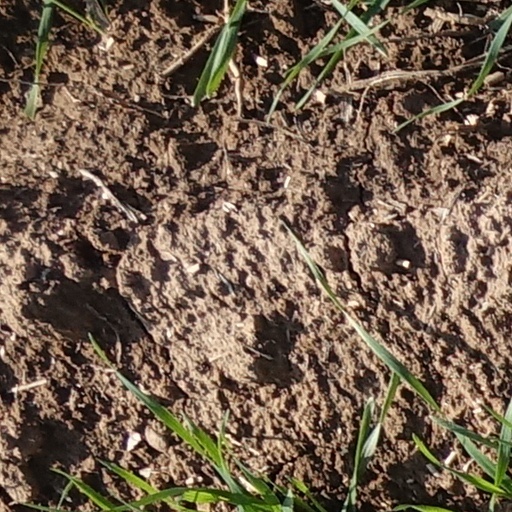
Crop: wheat